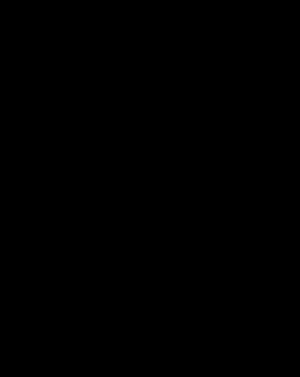
Guds hånd
Maradonas løb, berøring og mål med Guds hånd i fodboldkampen i 1986
Guds hånd omhandler den situation hvor Diego Maradona, under en kvartfinale ved VM i fodbold i 1986 i kampen mellem England og Argentina, ulovligt tager hånden til hjælp og scorer på den engelske målmand Peter Shilton. Kampen blev spillet den 22. juni 1986 i Mexico City på Estadio Azteca. Argentina vandt kampen 2-1 og godkendelsen af målet blev af mange englændere et symbol på rivaliseringen mellem de to lande.